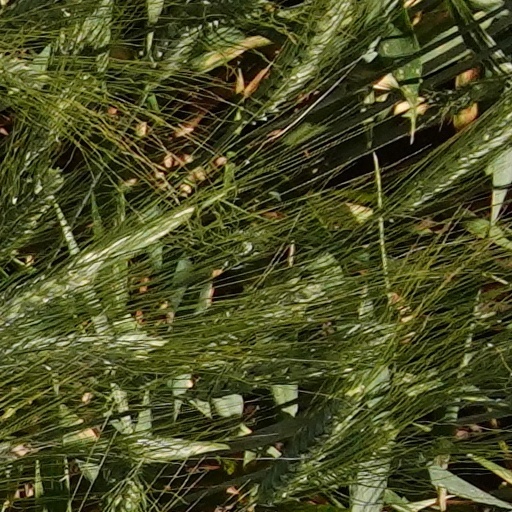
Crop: wheat